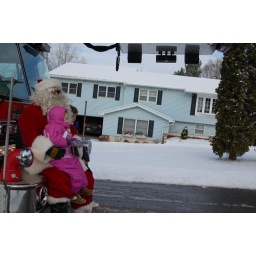
Santa and Abby getting pictures taken for paper w/ our house in the background